Castle of Alcalá de los Gazules

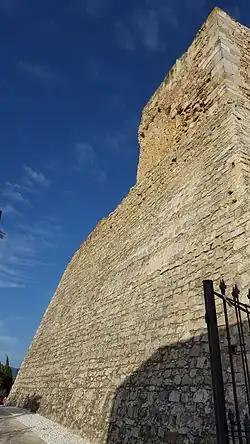

The Castle of Alcalá de los Gazules (Spanish: "Castillo") is a castle located in Alcalá de los Gazules, Spain. It was declared "Bien de Interés Cultural" in 1993.